John Halls

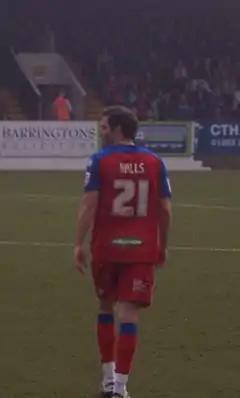
Halls playing for Aldershot Town

John Halls (born 14 February 1982) is a model and former English footballer.